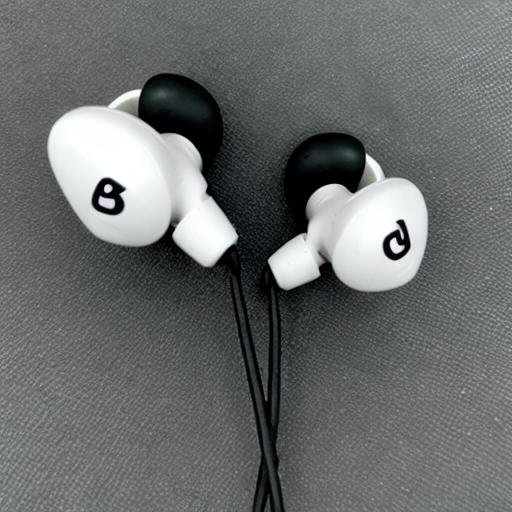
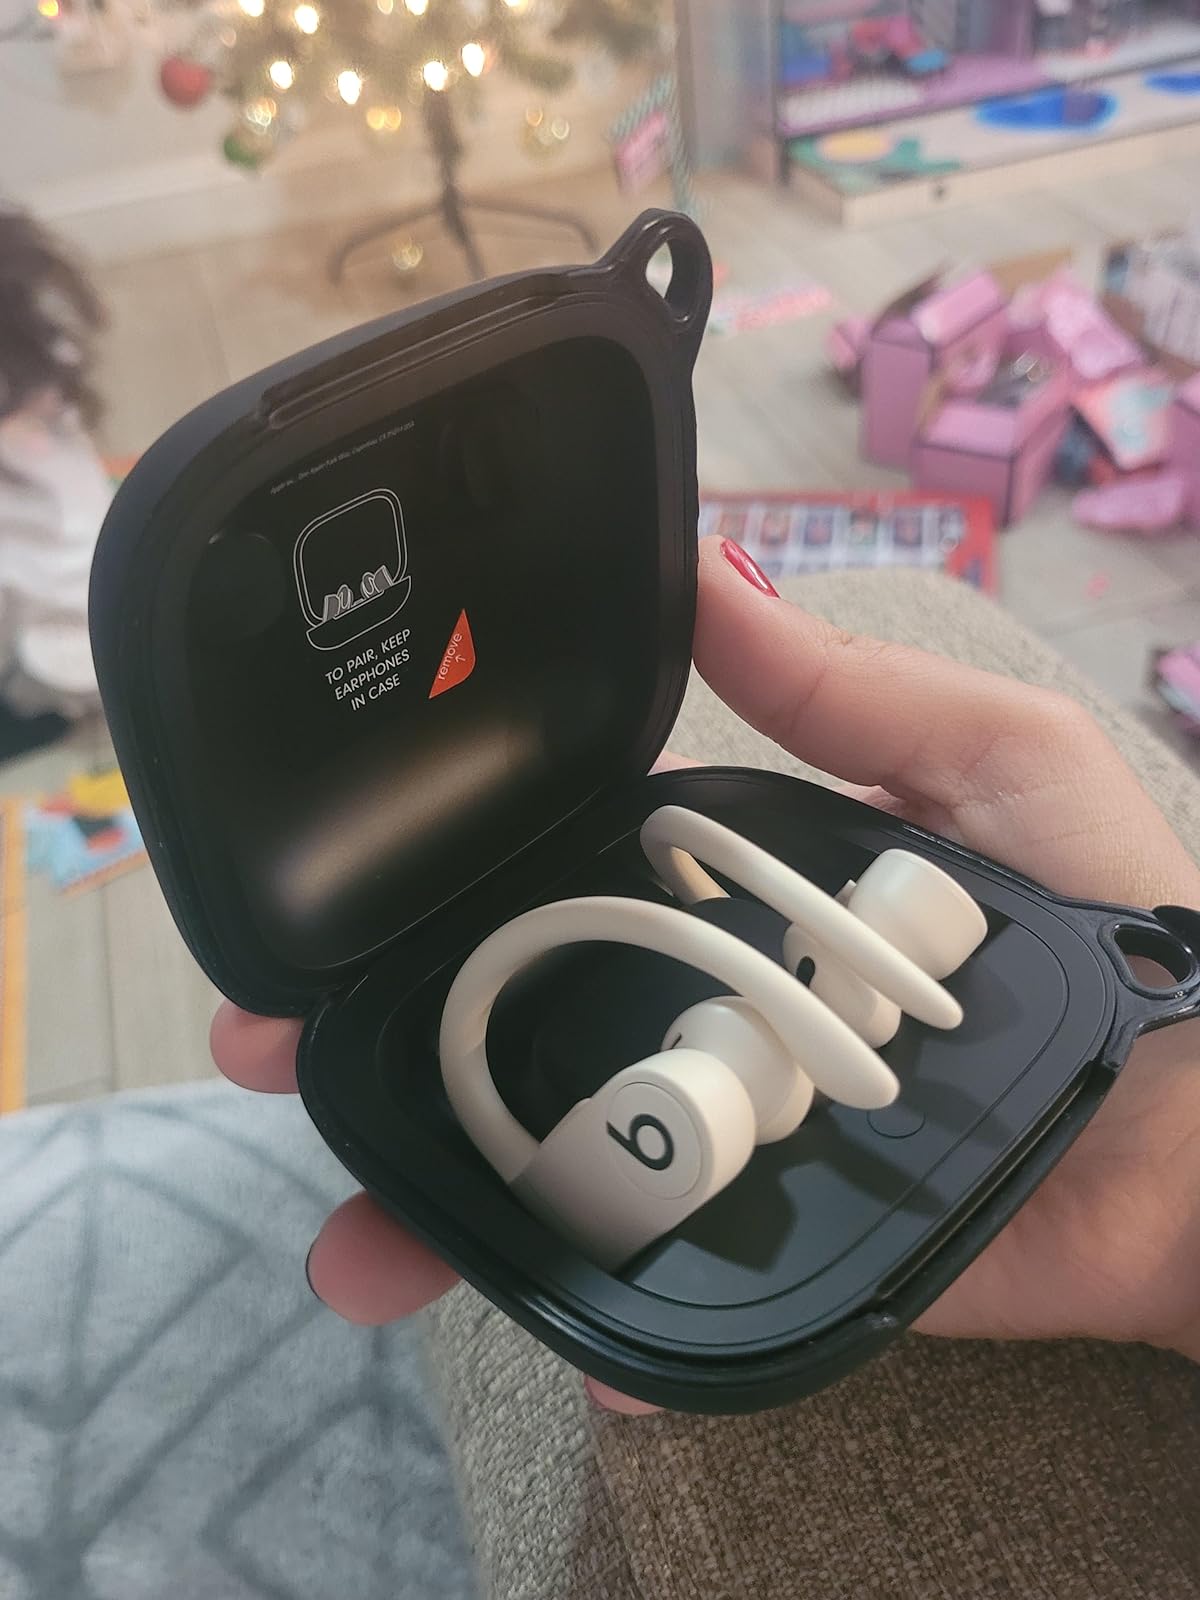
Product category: earbuds
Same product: no